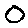
Label: 0